Château de Châlus-Chabrol

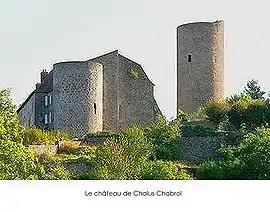
Château de Châlus-Chabrol

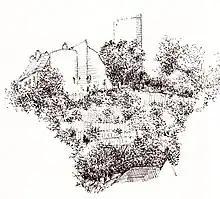
Château de Châlus-Chabrol by Ildo Moratti

The Château de Châlus-Chabrol (Occitan Limousin : "Chasteu de Chasluç-Chabròl") is a castle in the "commune" of Châlus in the "département" of Haute-Vienne, France.